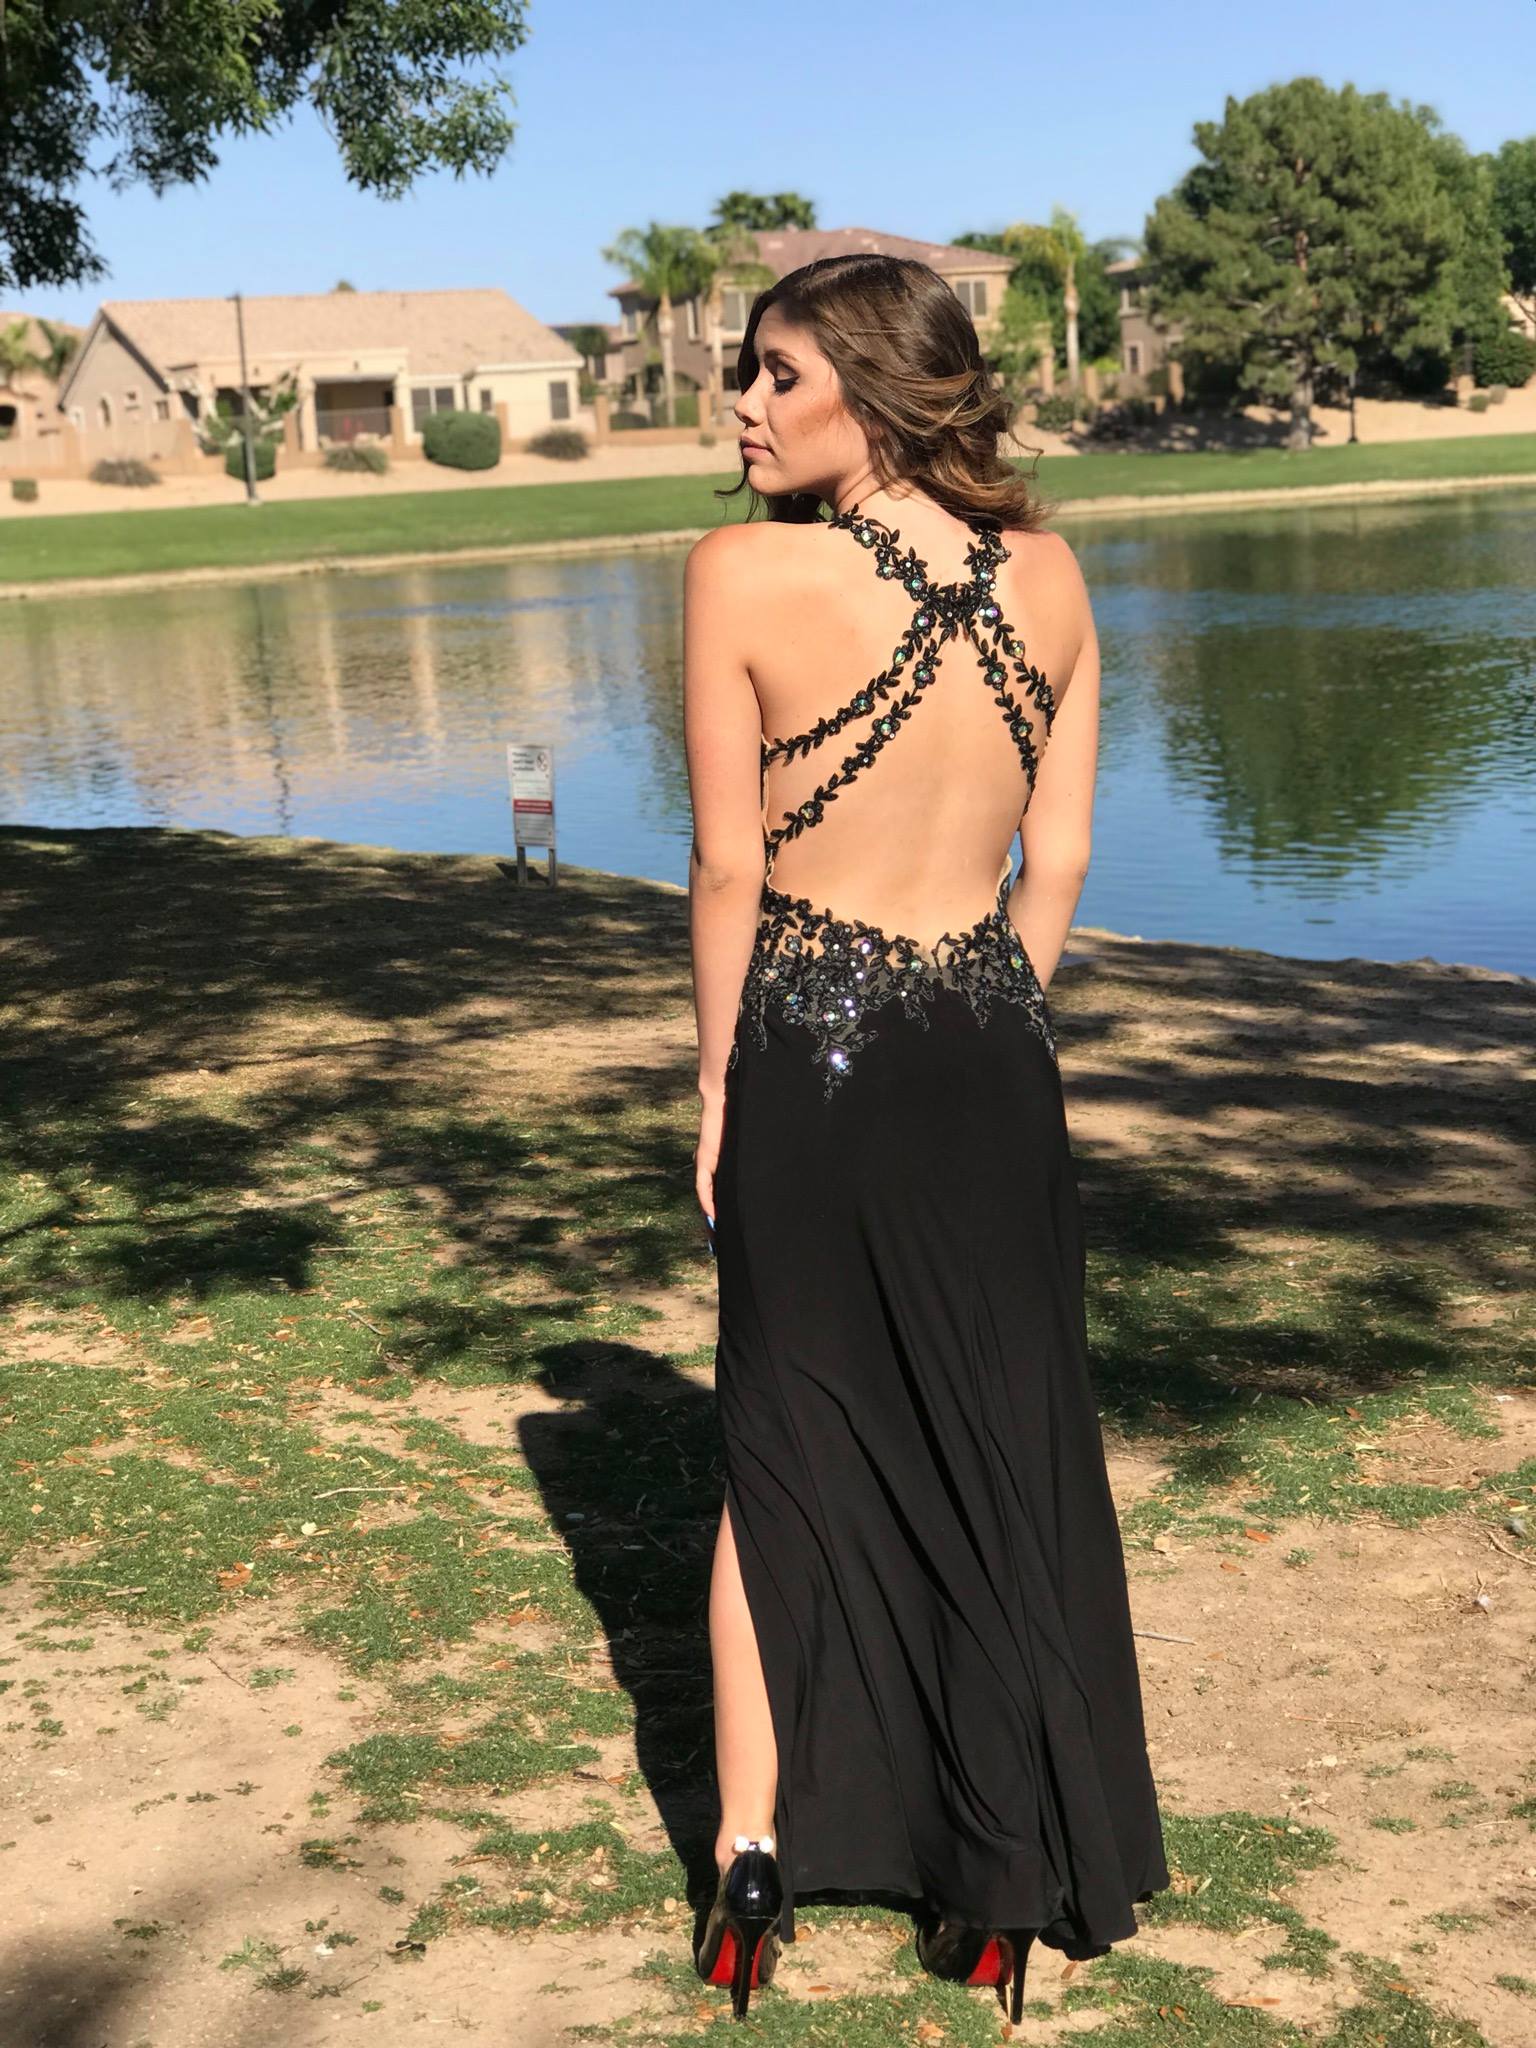
dress, clothing, shoulder, neck, waist, summer, fashion, joint, leg, gown, formal wear, footwear, long hair, cocktail dress, fashion model, photo shoot, photography, little black dress, day dress, trunk, model, prom, abdomen, style, thigh